Swedish emigration to the United States

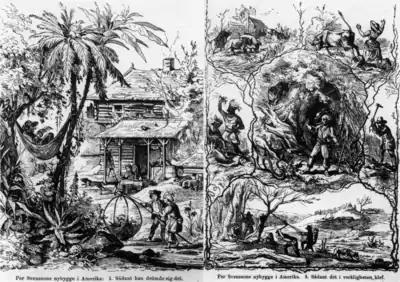
Swedish anti-emigration propaganda, representing Per Svensson's dream of the American idyll (left) and the reality of Per's life in the wilderness (right), where he is menaced by a mountain lion, a big snake, and wild Indians, seen scalping and disembowelling a man.

A few "countercultural" deviants from the mainstream did leave and showed the way. The severe economic hardship of the "Great Deprivation" of 1867 to 1869, finally overcame the reluctance and the floodgates opened to produce an "emigration culture".